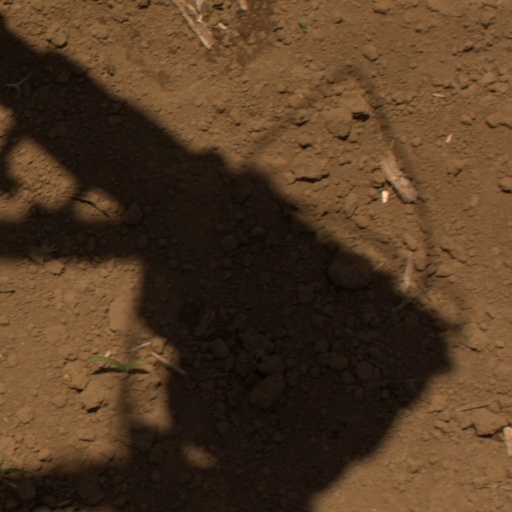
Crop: Jerusalem artichoke